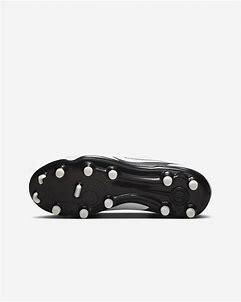
Brand: Nike
Model: Jr Tiempo Legend 10 Club